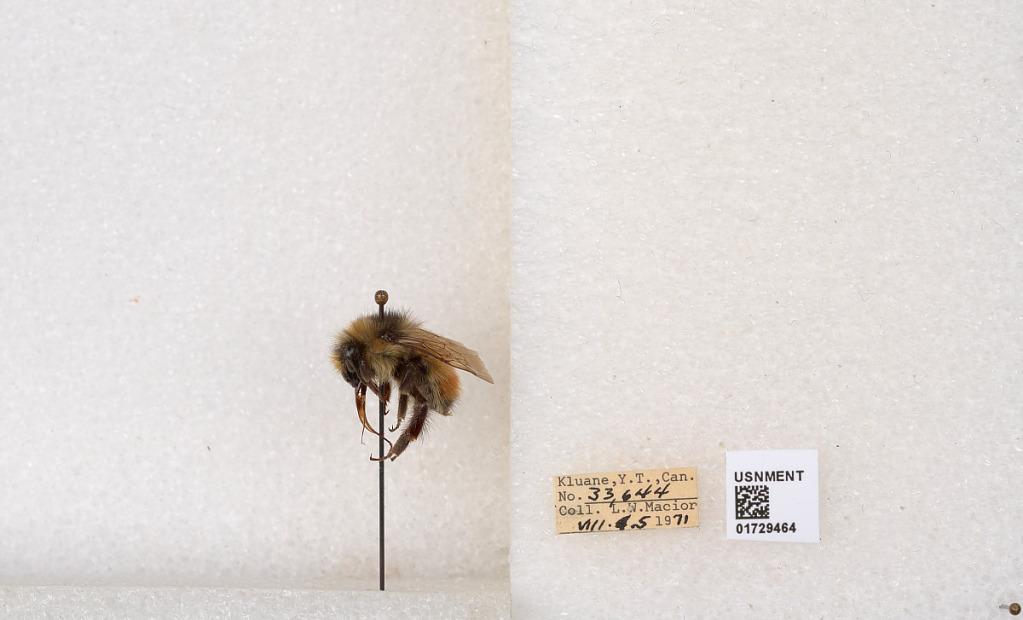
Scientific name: Bombus flavifrons Cresson
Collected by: L. Macior
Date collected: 1971-8-5
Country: Canada
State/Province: Yukon Territory
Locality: Kluane National Park and Reserve
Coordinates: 60.7493, -139.504